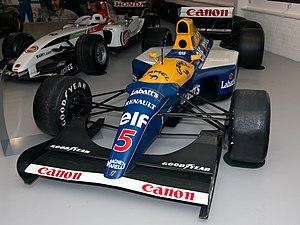
La Williams FW14B est la monoplace de Formule 1 construite par les ingénieurs Patrick Head et Adrian Newey pour l'écurie britannique Williams F1 Team dans le cadre du championnat du monde de Formule 1 1992. Elle est pilotée par le Britannique Nigel Mansell et l'Italien Riccardo Patrese.